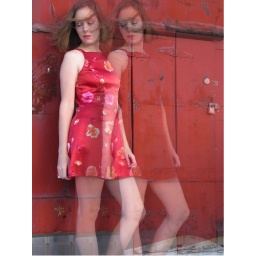
Copyright 2005, LeeAnn Gauthier. All Rights Reserved. lady in a red dress - Photoshop double exposure